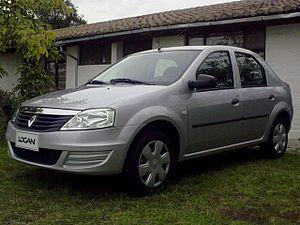
La Logan I est une automobile du groupe Renault vendue en Europe sous la marque Dacia entre 2004 et 2012 et sous la marque Renault depuis 2004 sur les autres marchés.